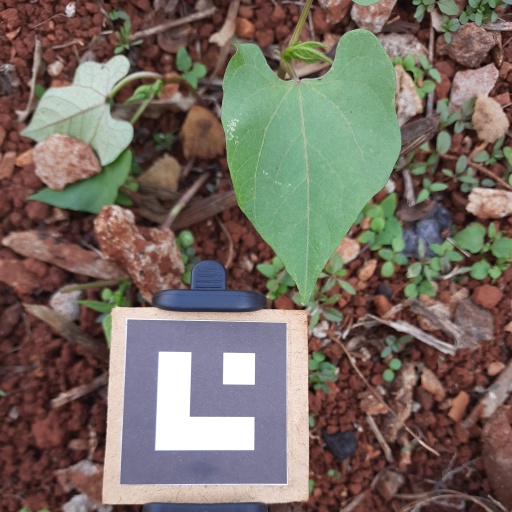
Observations: wavy surface, no eating holes, under shade